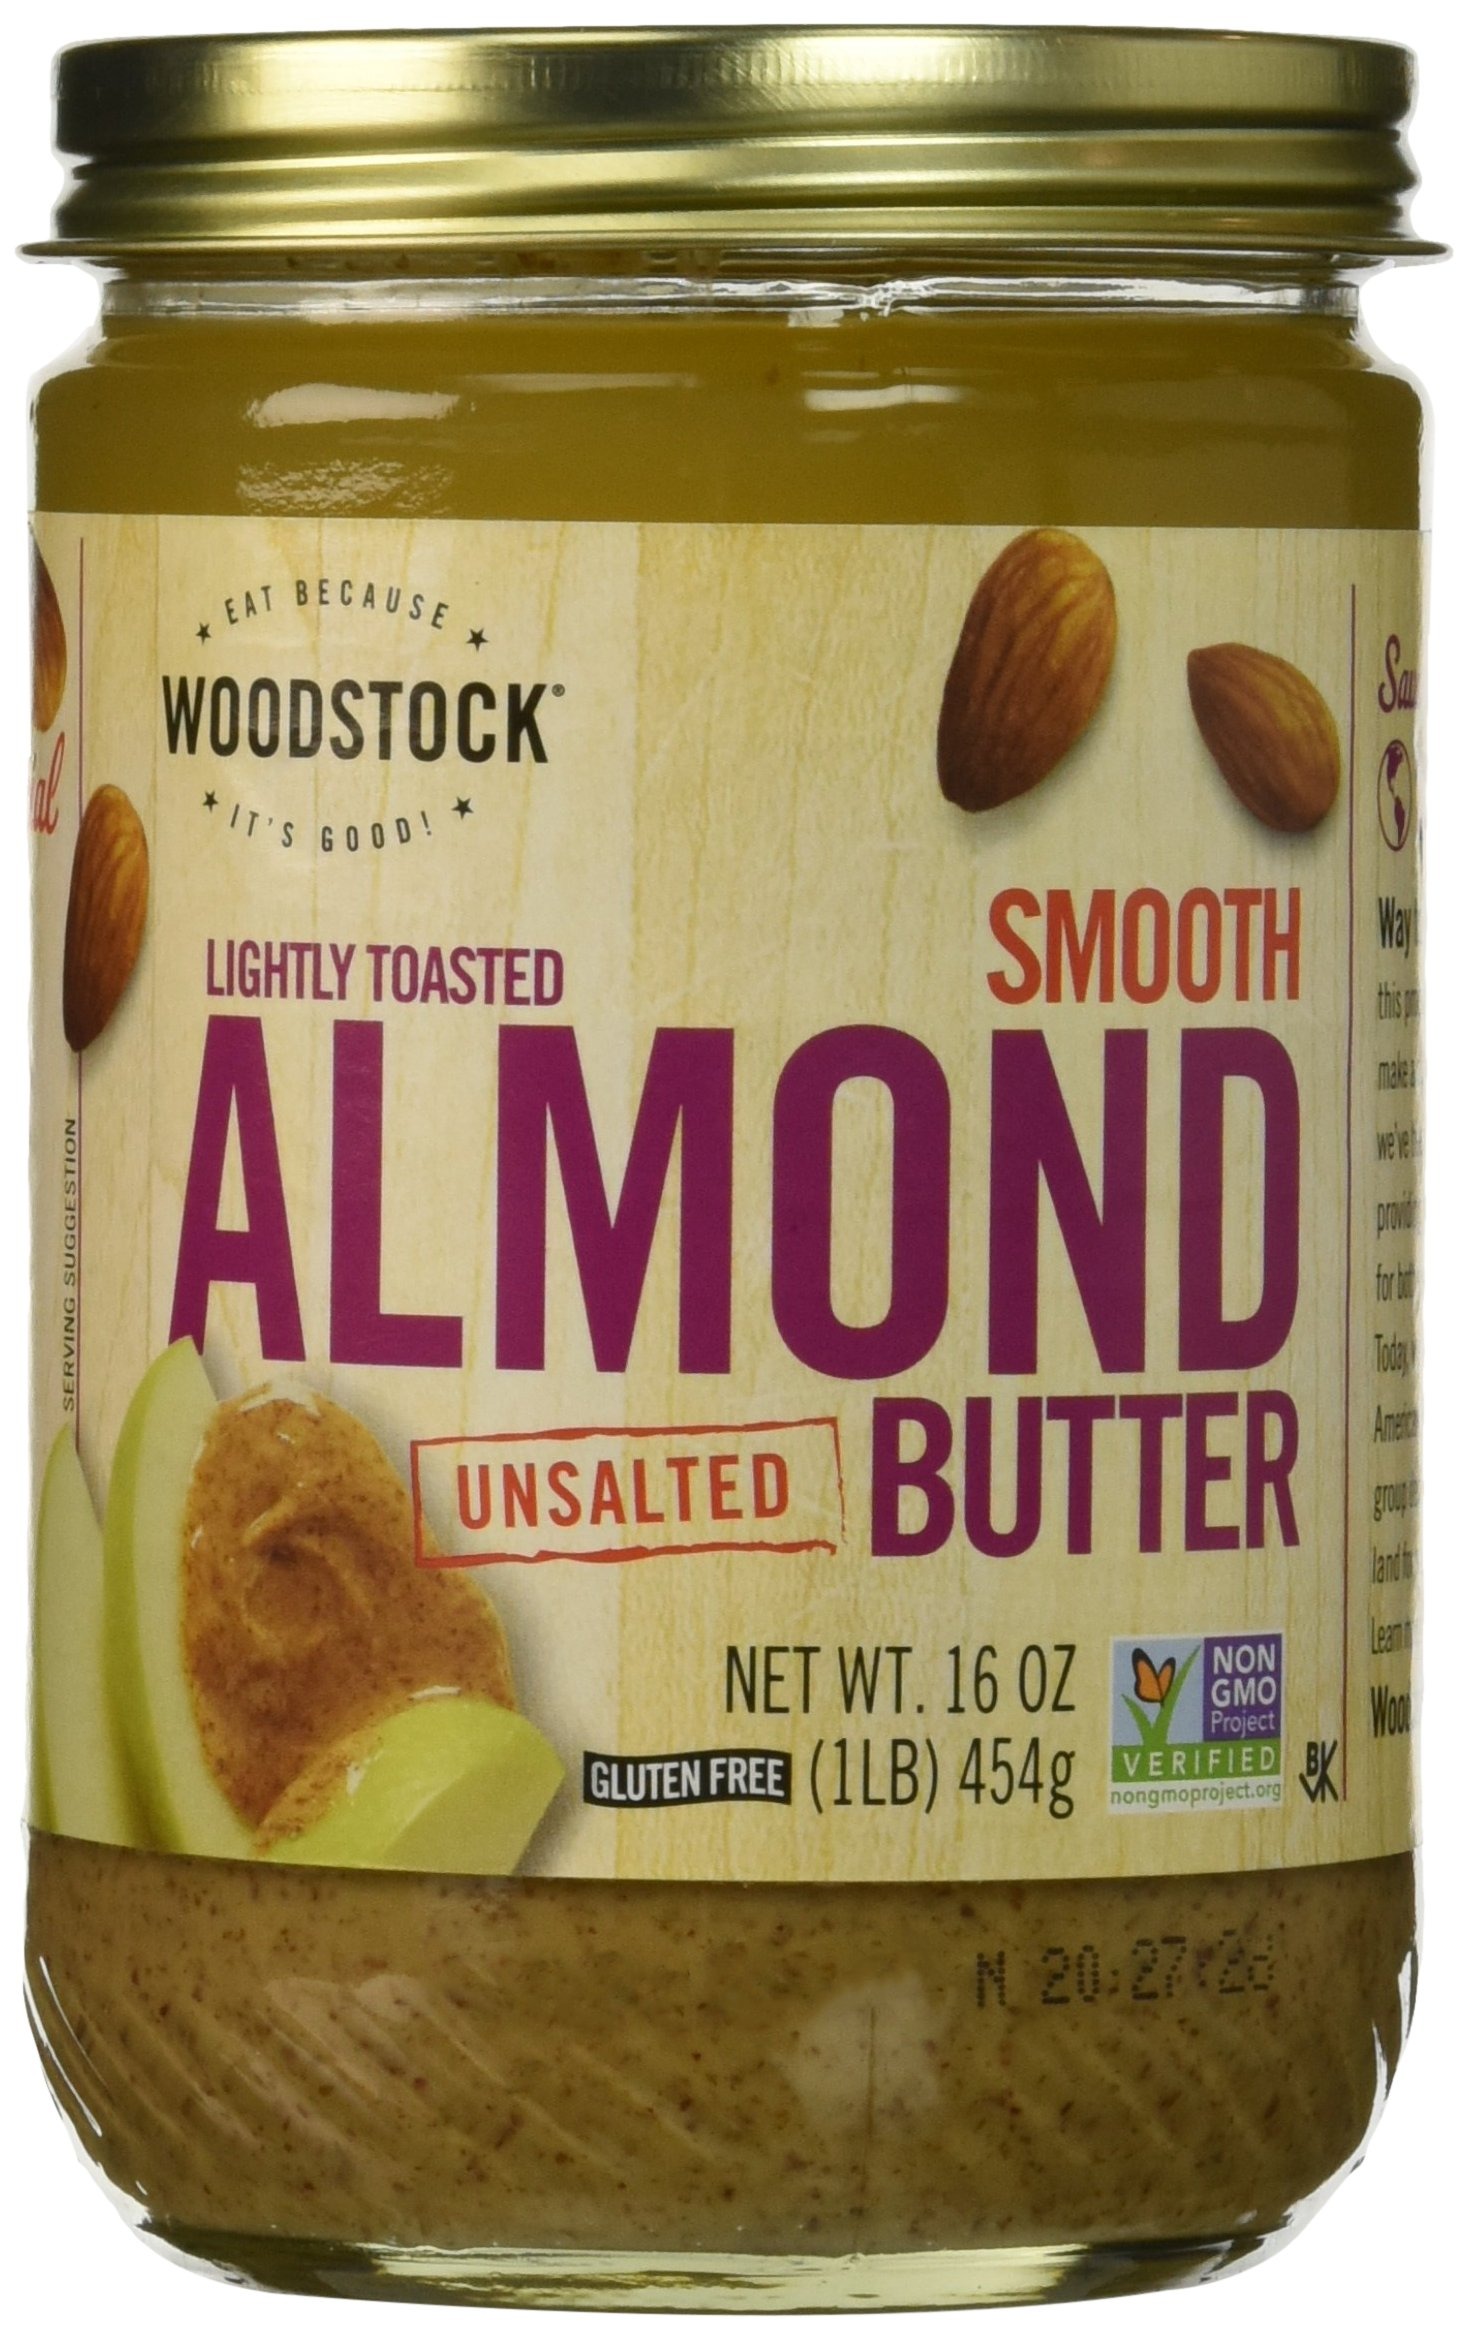
Item Name: Woodstock All-natural Lightly toasted Almond Butter, Unsalted, 16 oz
Bullet Point 1: Certified kosher
Bullet Point 2: Non-GMO project verified
Bullet Point 3: No preservatives, no artificial colors and no artificial flavors
Bullet Point 4: Good source of protein
Bullet Point 5: Gluten free
Value: 16.0
Unit: Ounce

Price: 12.055